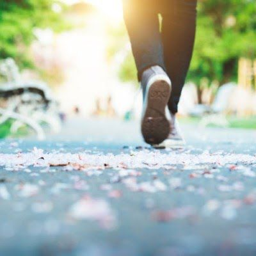
take a brisk walk once a day to keep your belly flat